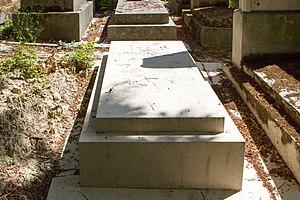
Maurice Félix Thomas dit Maurice Tourneur, né le 2 février 1876 dans le 17ᵉ arrondissement de Paris, ville où il est mort en son domicile le 4 août 1961 dans le 16ᵉ arrondissement, est un réalisateur français.